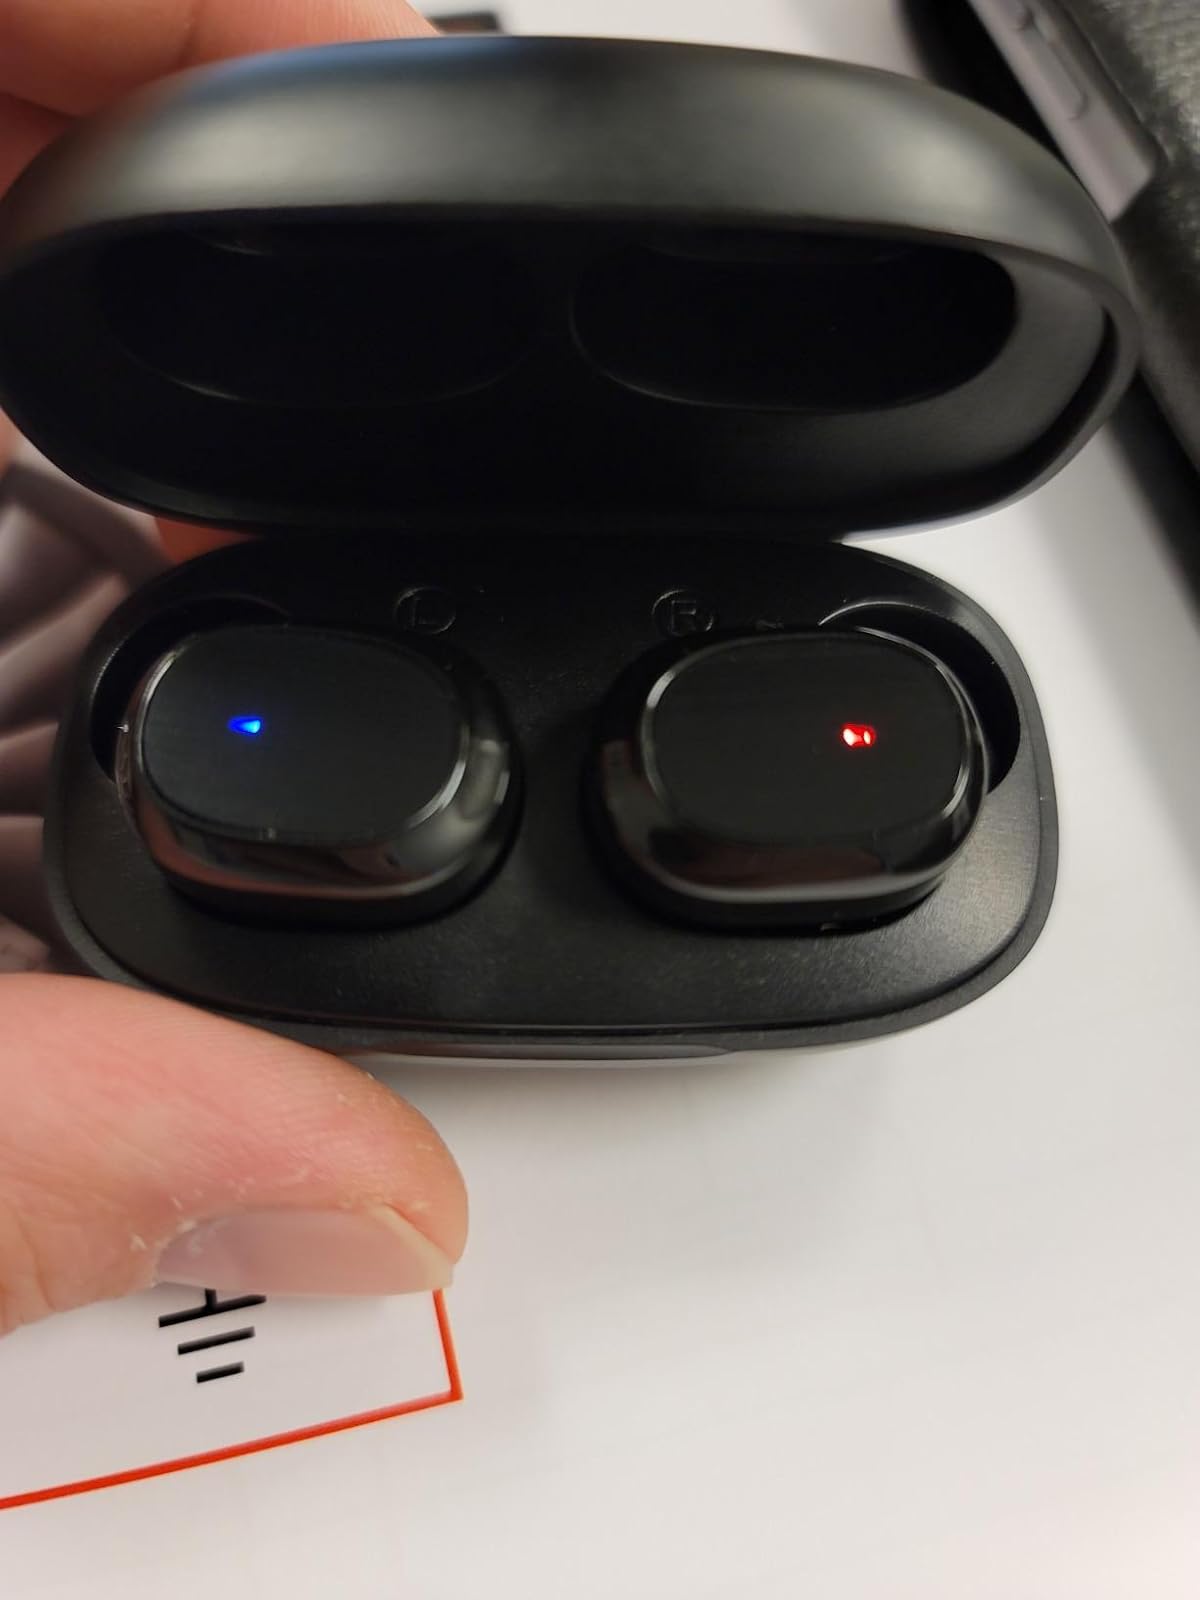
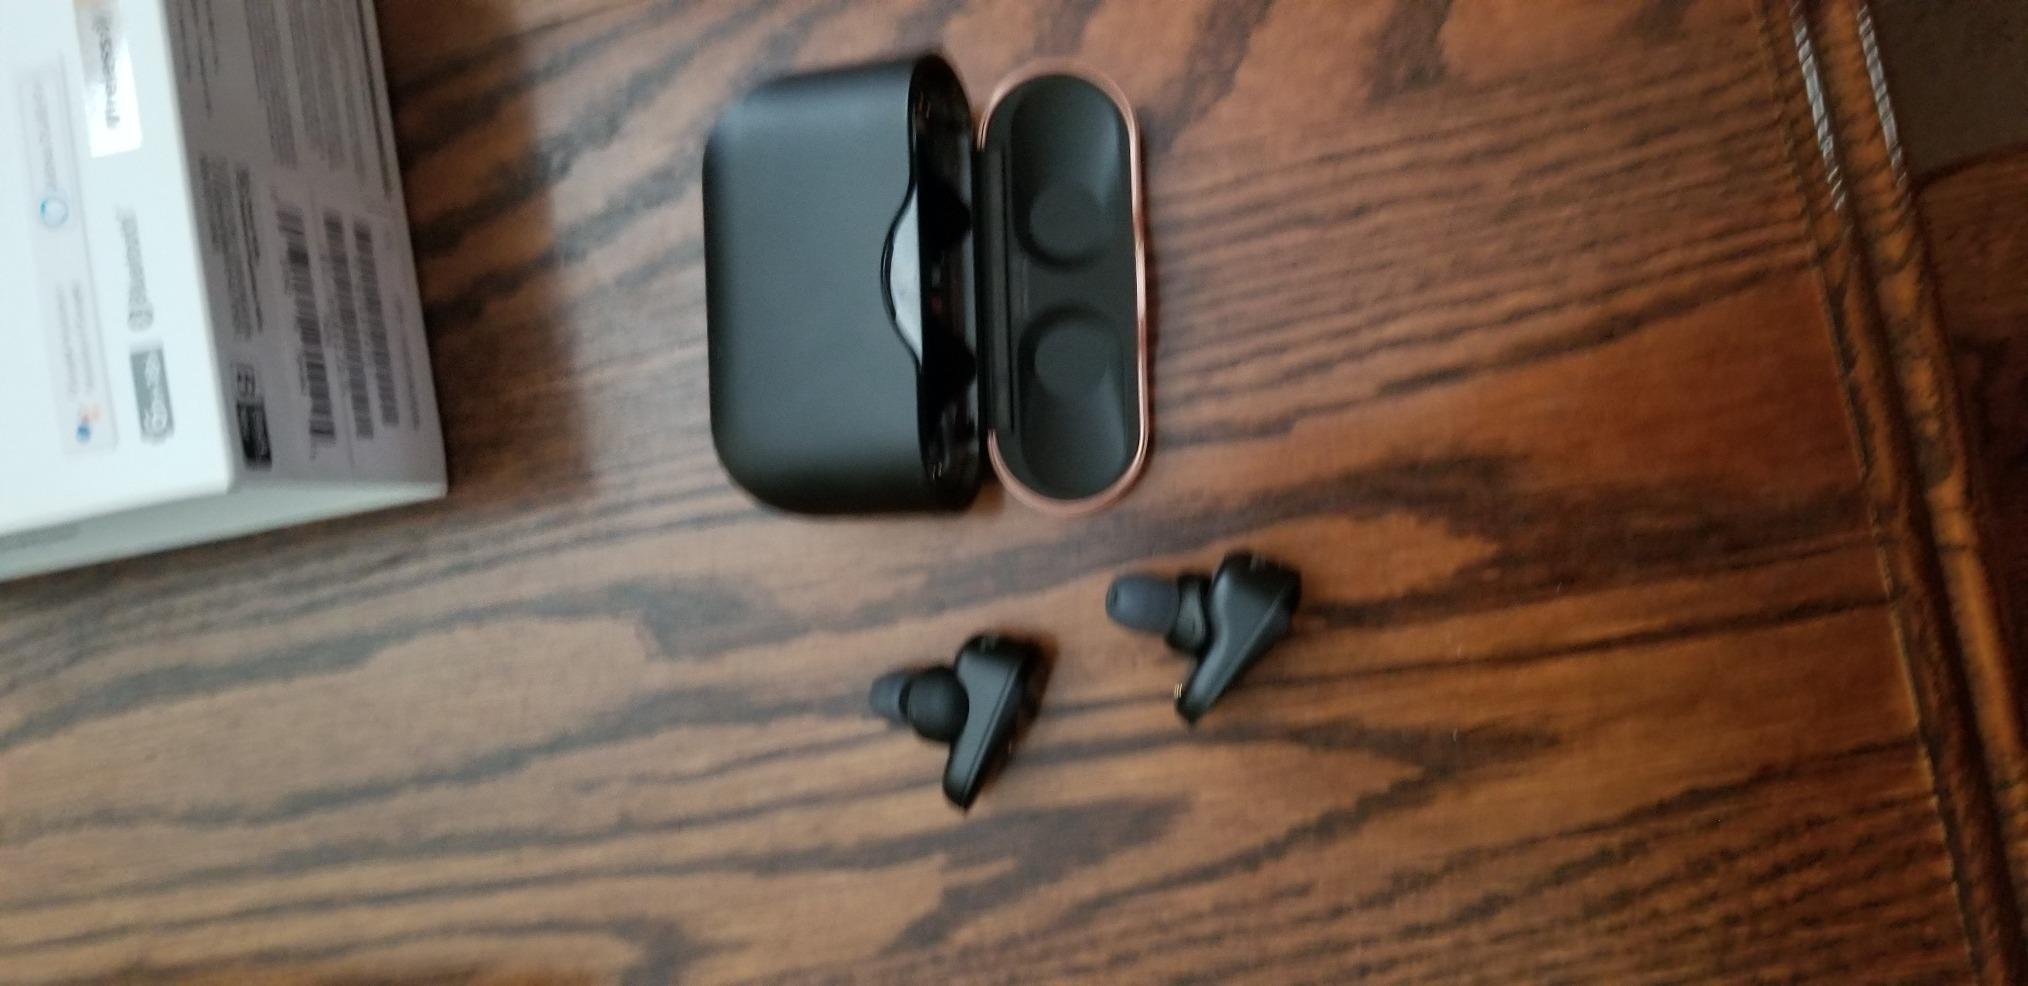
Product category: earbuds
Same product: no